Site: brandenburg
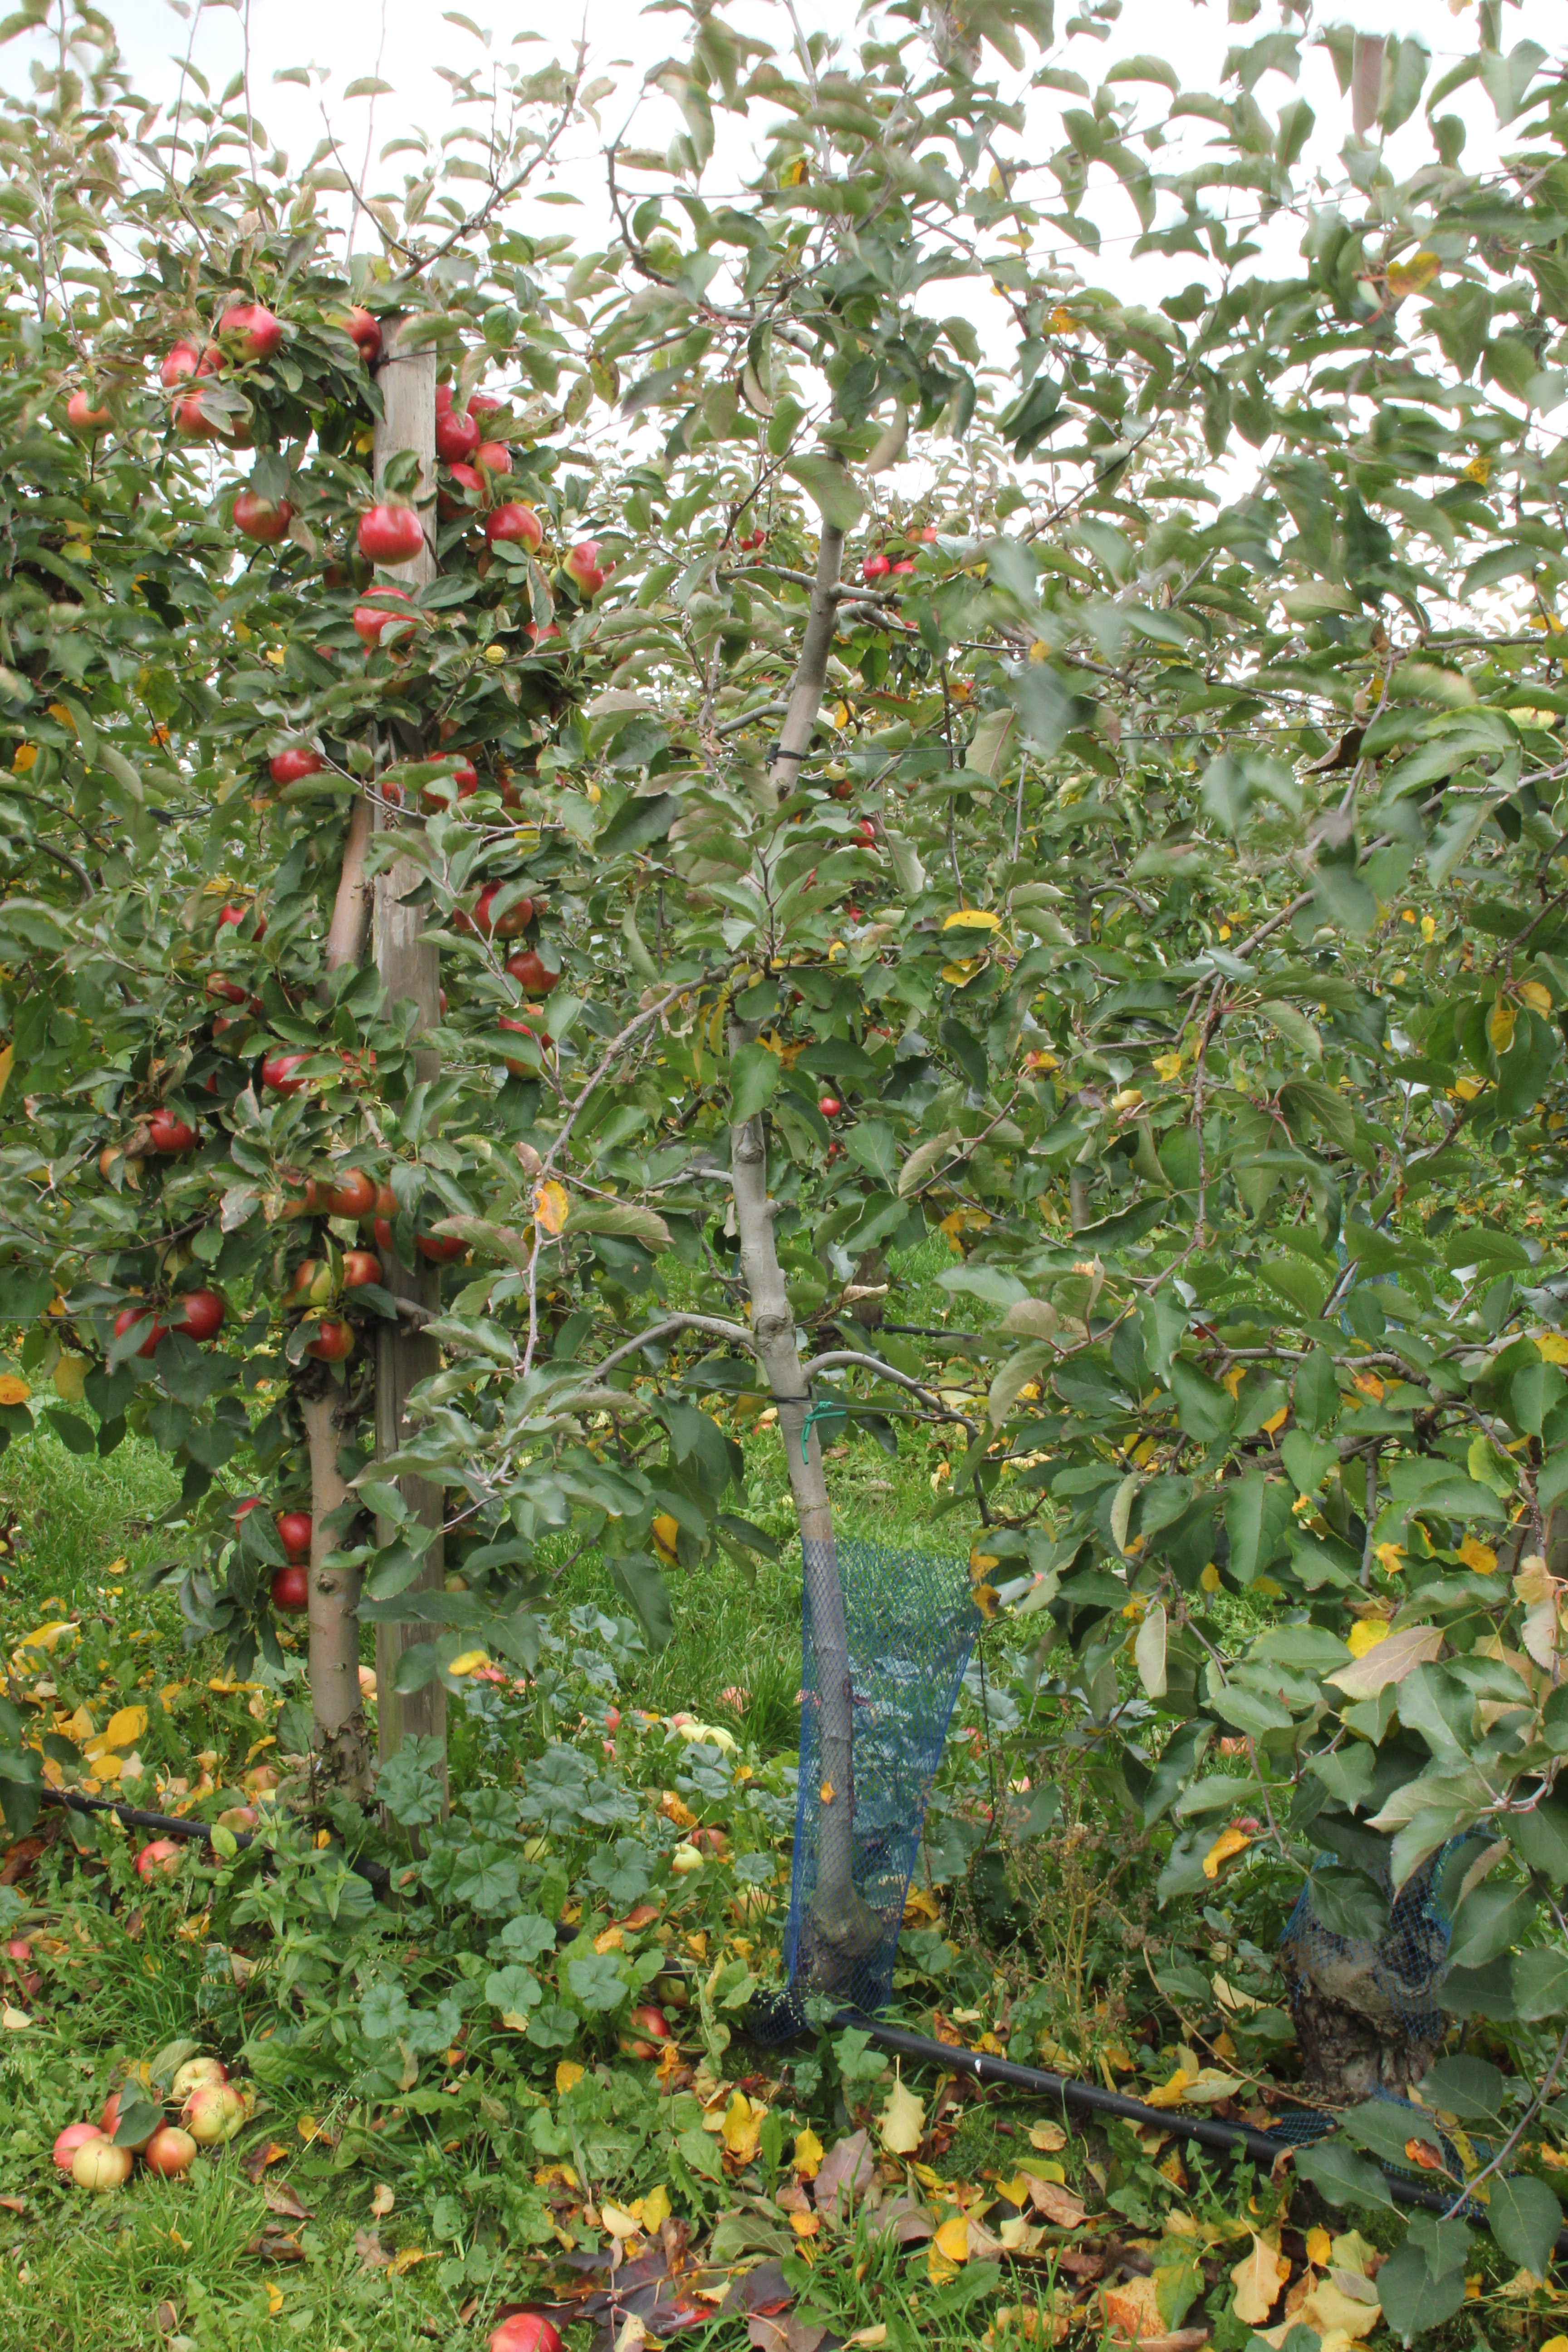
Growth stage (BBCH 91): Senescence, beginning of dormancy